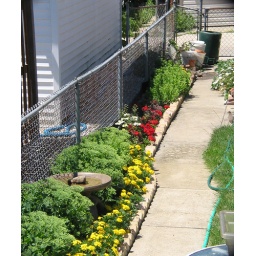
Yellow marigolds, red geraniums, white shasta daisies, white ox-eye daisies and sedum planted along the sidewalk in my backyard.